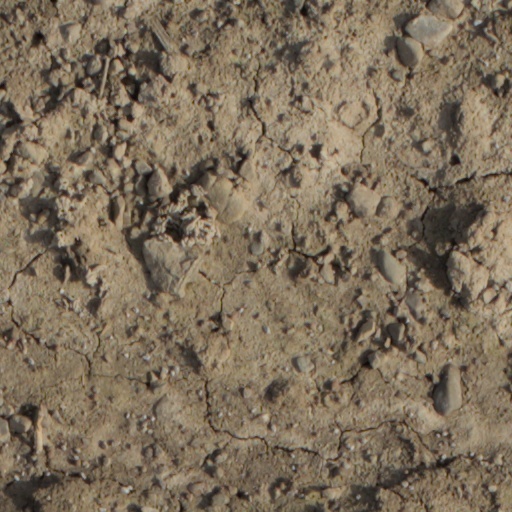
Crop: wheat